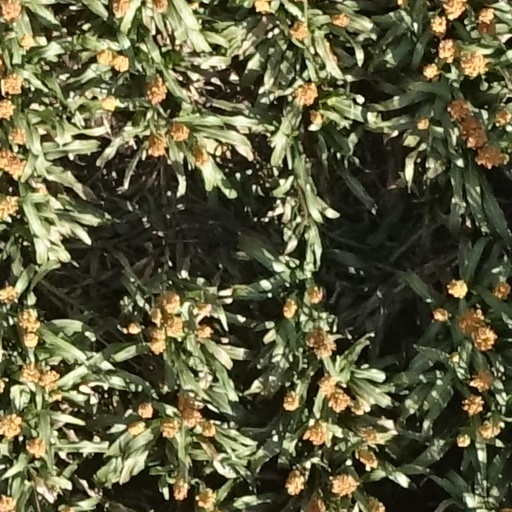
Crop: sorghum